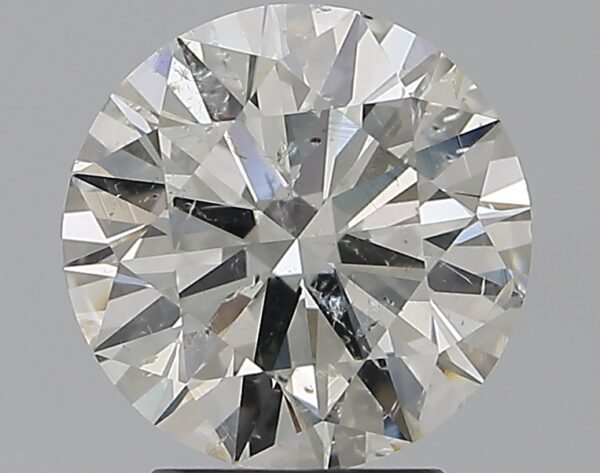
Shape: round
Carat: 2.51
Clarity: SI2
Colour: I
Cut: EX
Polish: EX
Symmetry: EX
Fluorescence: N
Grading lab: GIA
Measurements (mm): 8.83 x 8.85 x 5.28